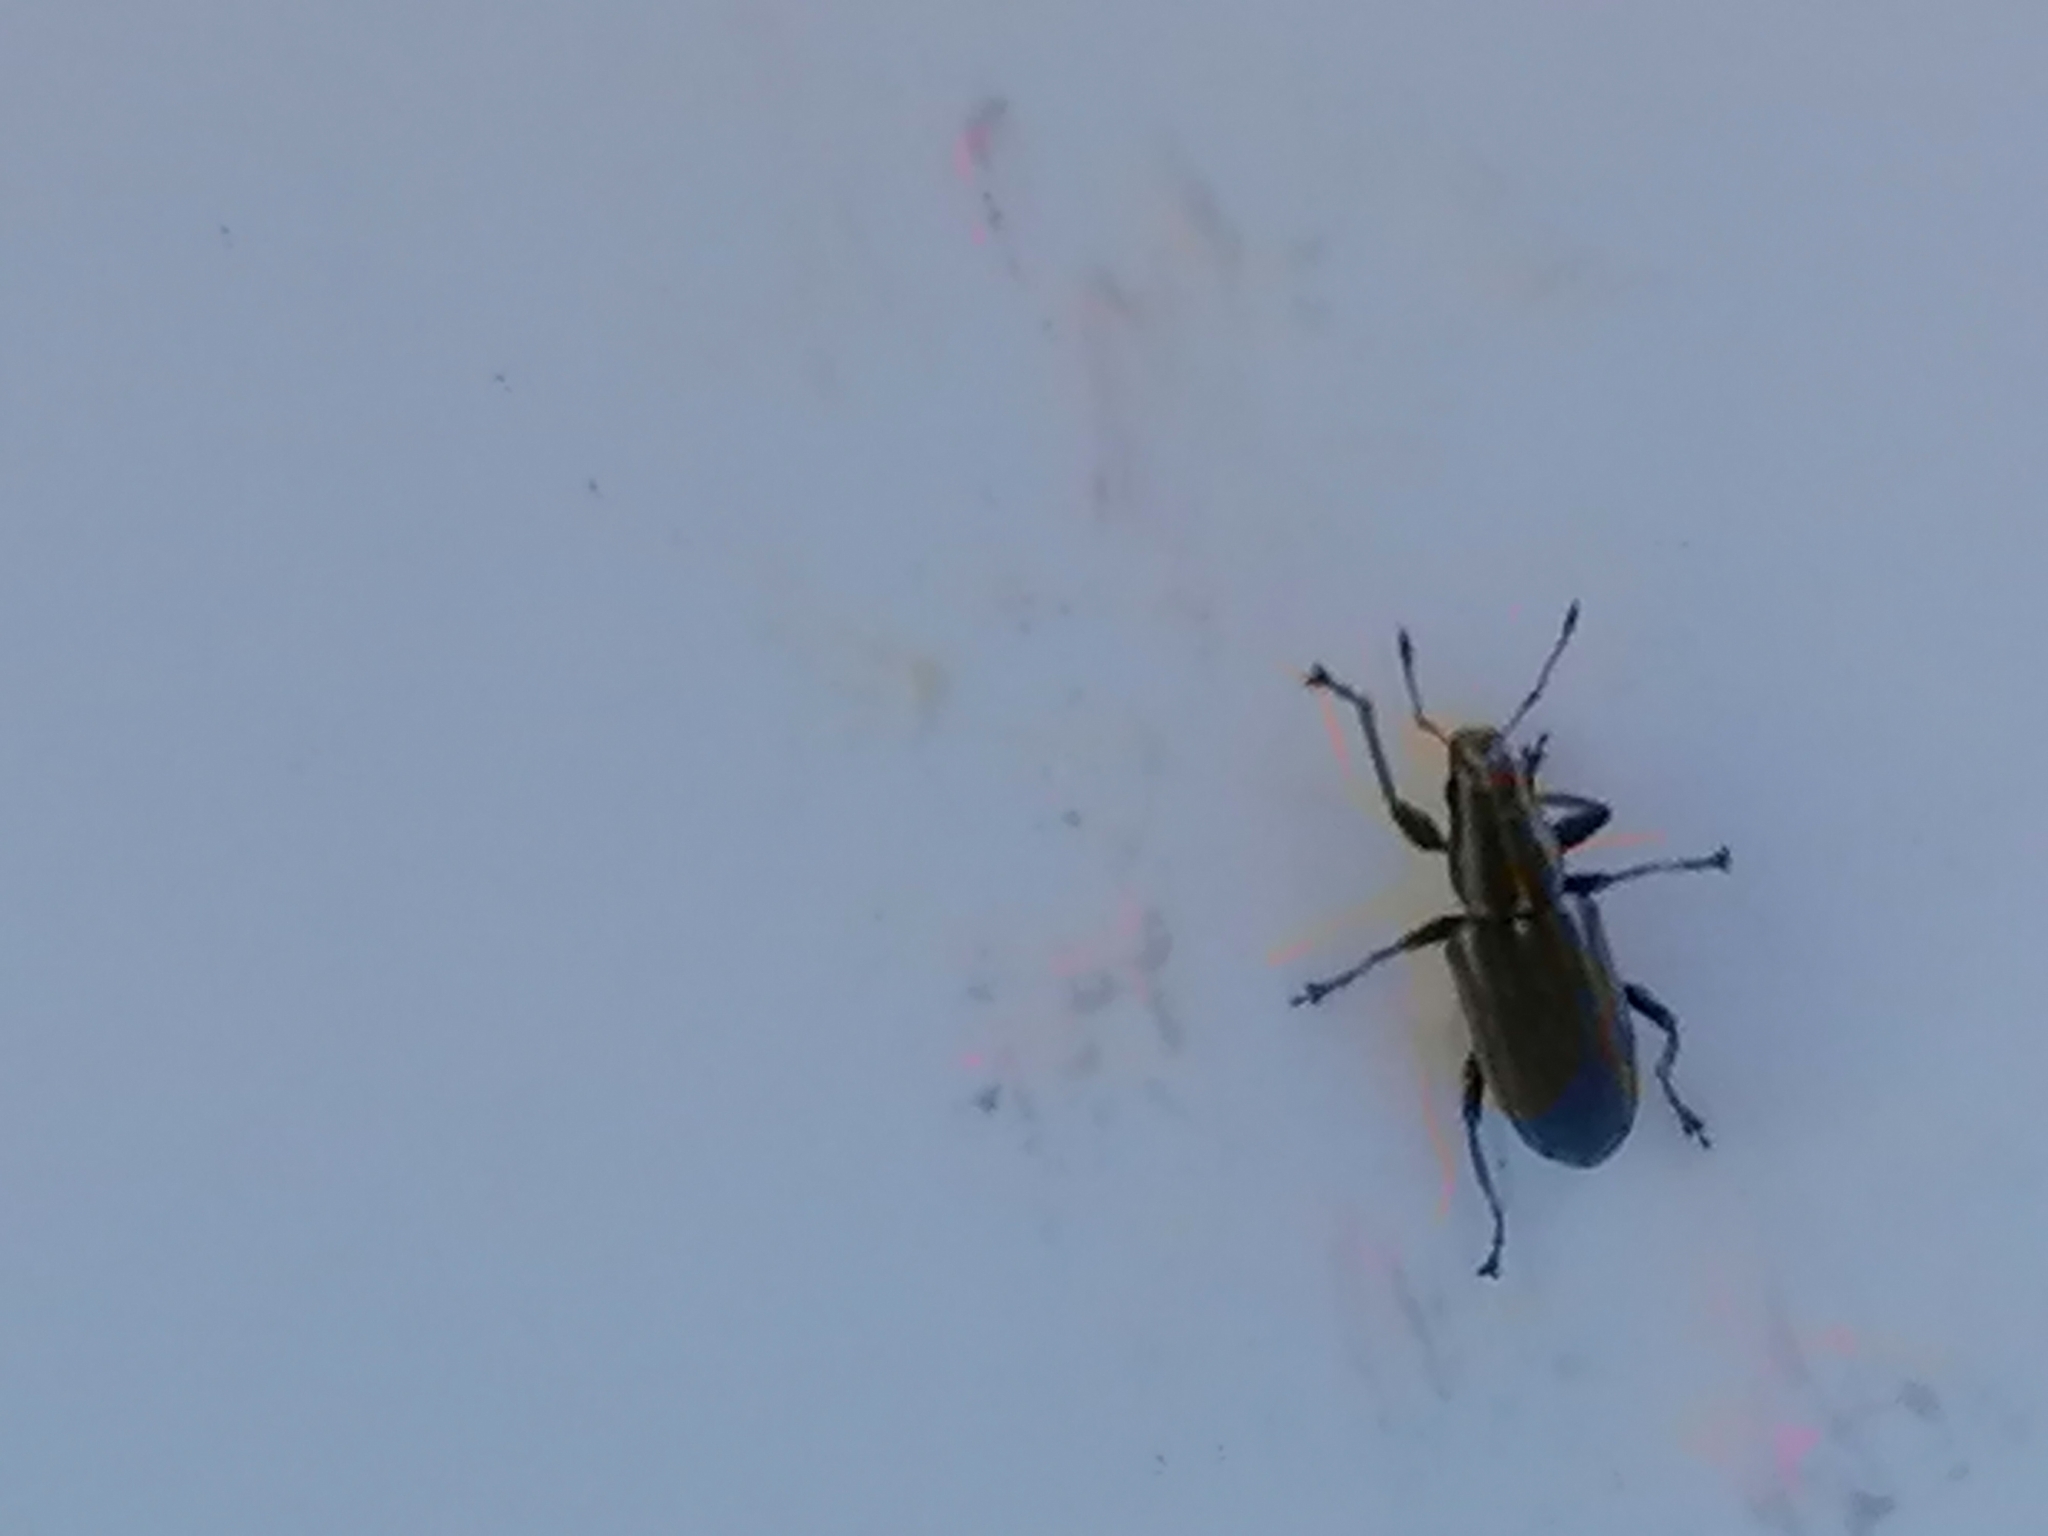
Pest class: pea_leaf_weevil